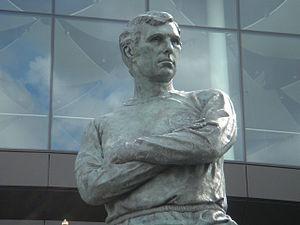
L'équipe d'Angleterre de football est la sélection de joueurs anglais représentant leur nation lors des compétitions internationales de football masculin, sous l'égide de la Football Association. Alors que la plupart des équipes nationales à travers le monde représentent un État indépendant, les quatre « Nations constitutives » qui forment le Royaume-Uni sont chacune représentés par une équipe nationale distincte lors des tournois internationaux. Ses joueurs sont sélectionnés selon les conditions d'admissibilité en sélection d'un joueur britannique.